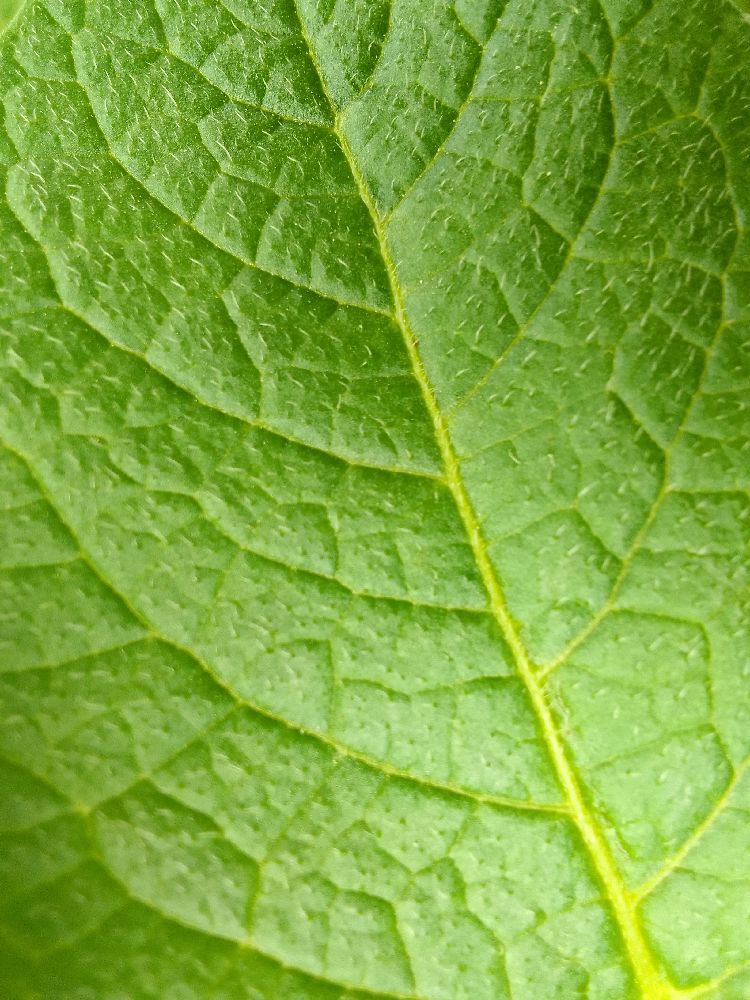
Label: Healthy